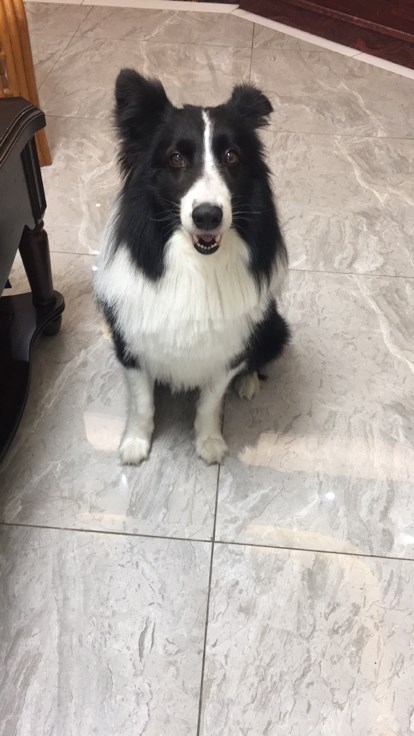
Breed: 2594-n000109-Border_collie